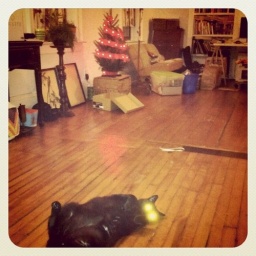
my ladies cat miles, our Xmas tree and the box that miles sleeps in